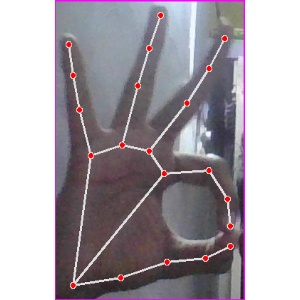
अक्षर: ण